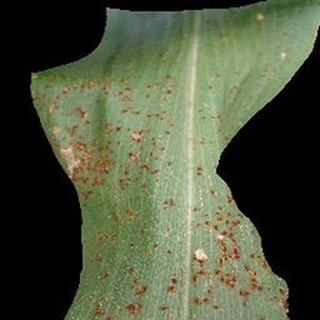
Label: corn_common_rust